Cigarette packets in Australia

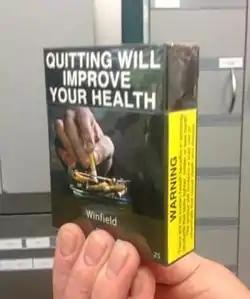
A sample package: a variety of warning packages are in use.

Cigarette packets in Australia have undergone significant changes. Since 1 December 2012, all forms of branding logos, colours, and promotional texts are banned from cigarette pack designs. In turn they were replaced with drab dark brown packets (Pantone 448 C) and graphic images with smoking-related themes to try to reduce the smoking population of Australia to 10% by 2018 from 15% in 2012.